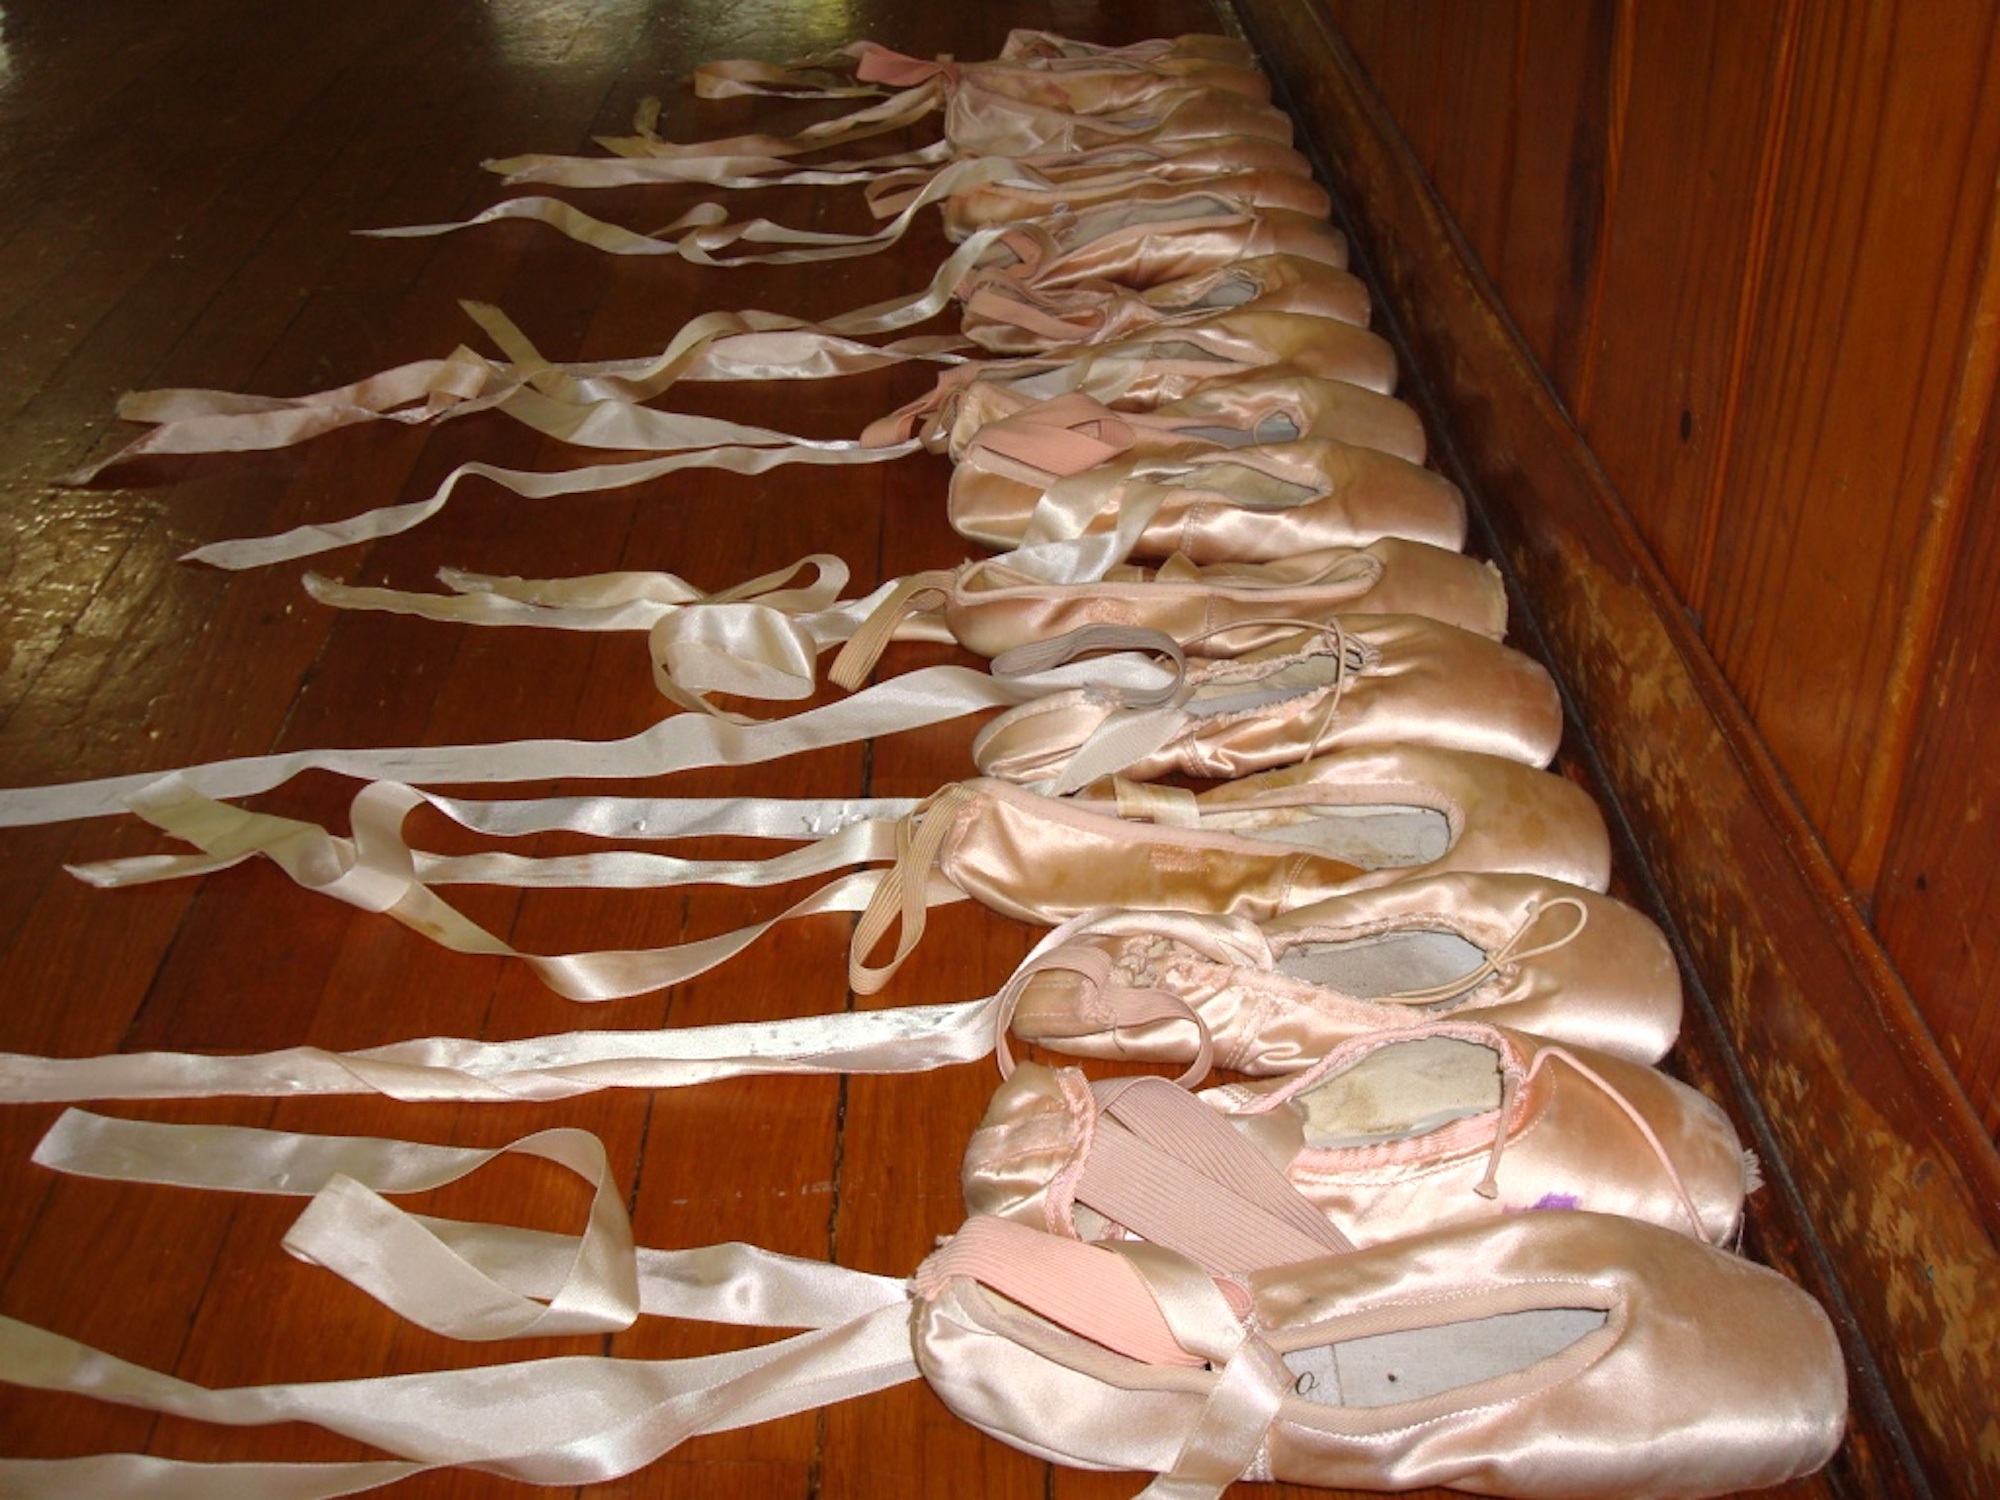
wood, food, studio, pink, chocolate, baking, dessert, ballerina, ballet, dancer, grace, classical, icing, carving, elegance, torte, pointe, pointe shoes, barre